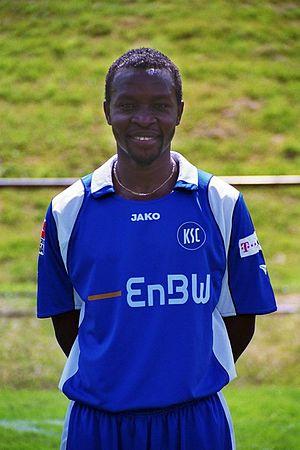
Godfried Aduobe est un footballeur ghanéen, né le 29 octobre 1975 à Accra au Ghana. Il évolue comme milieu défensif.